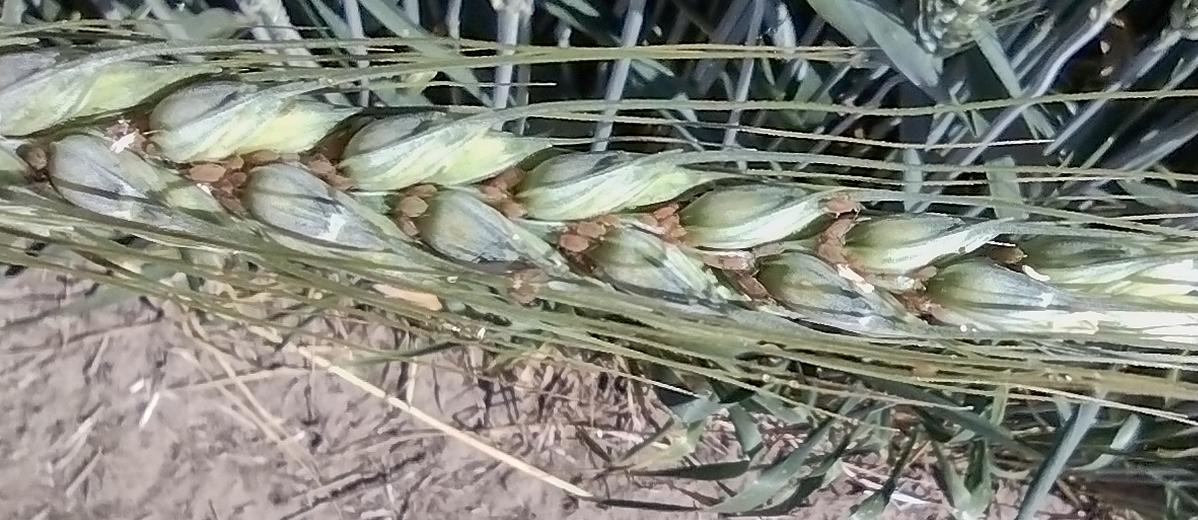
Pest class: english_grain_aphid